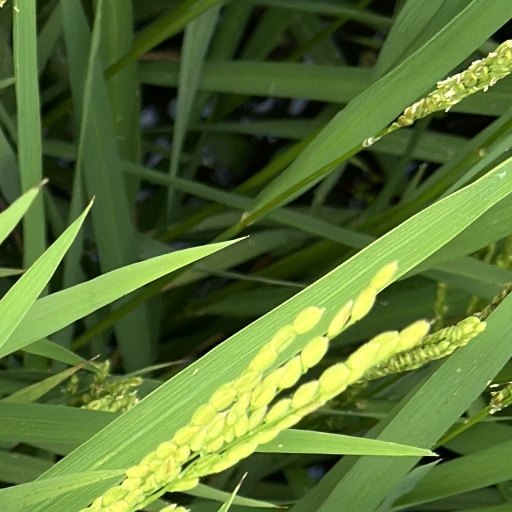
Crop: rice